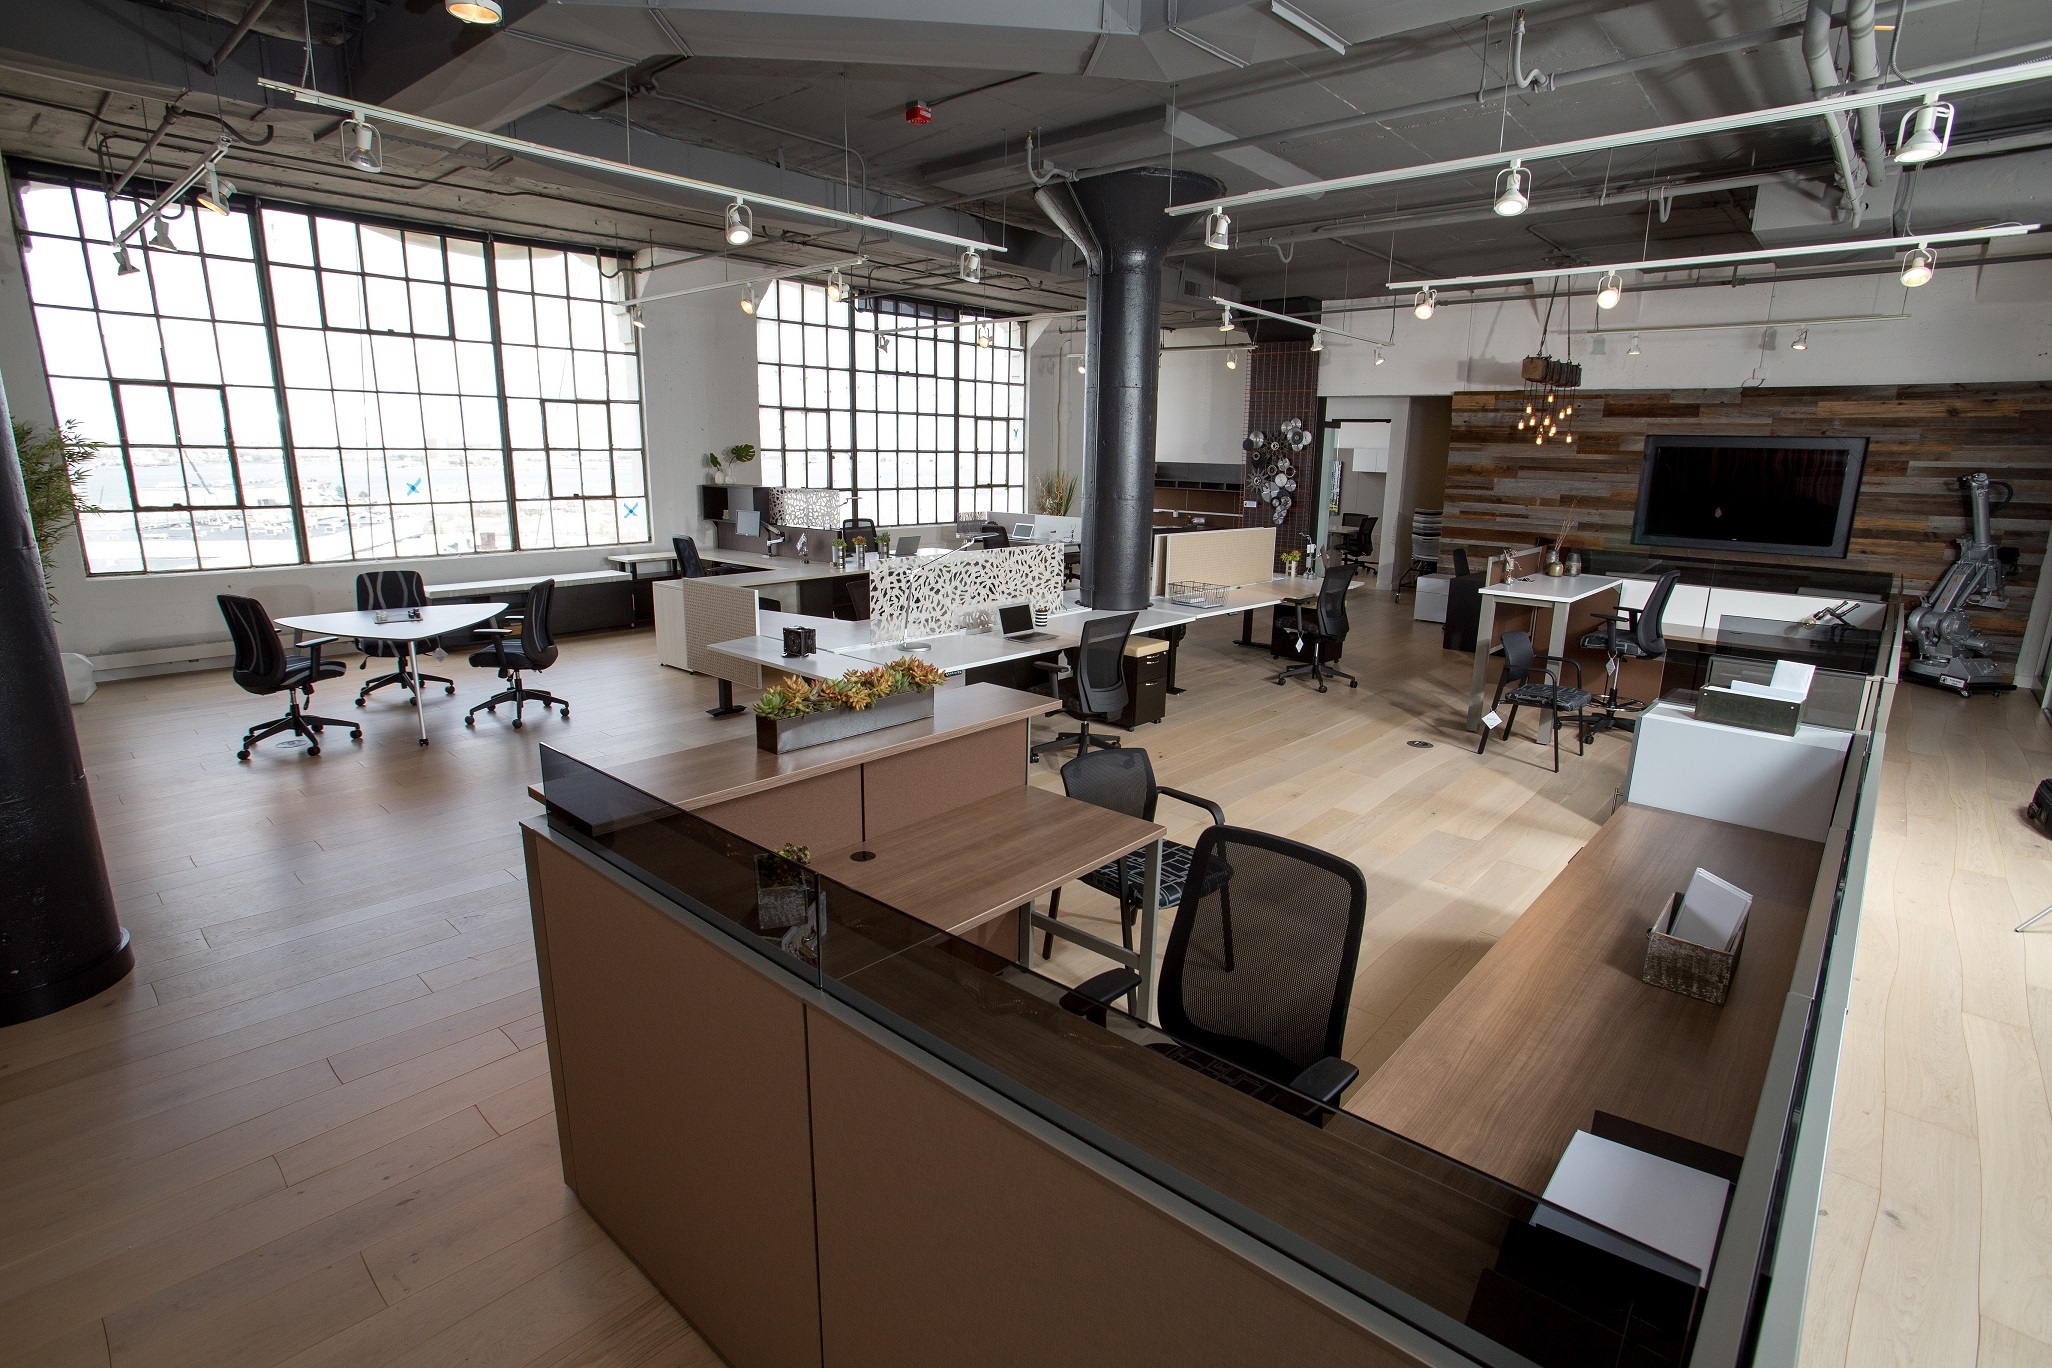
property, room, office, floor, interior design, home, real estate, design, loft